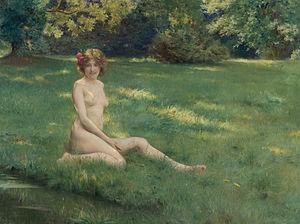
Le nu est un genre artistique qui consiste en la représentation du corps humain dans un état de nudité, et — par synecdoque – dans tout état qui fasse allusion à sa possible nudité, même si celle-ci n'est pas exactement représentée.